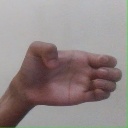
अक्षर: ख